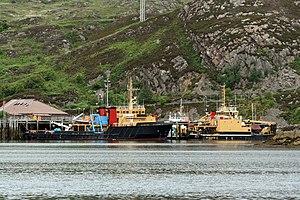
Le British Underwater Test and Evaluation Centre est une zone d'essais et d'évaluation militaires sous-marine située dans le Détroit intérieur entre l'île de Raasay et la péninsule d'Applecross, sur la côte nord-ouest de l'Écosse.